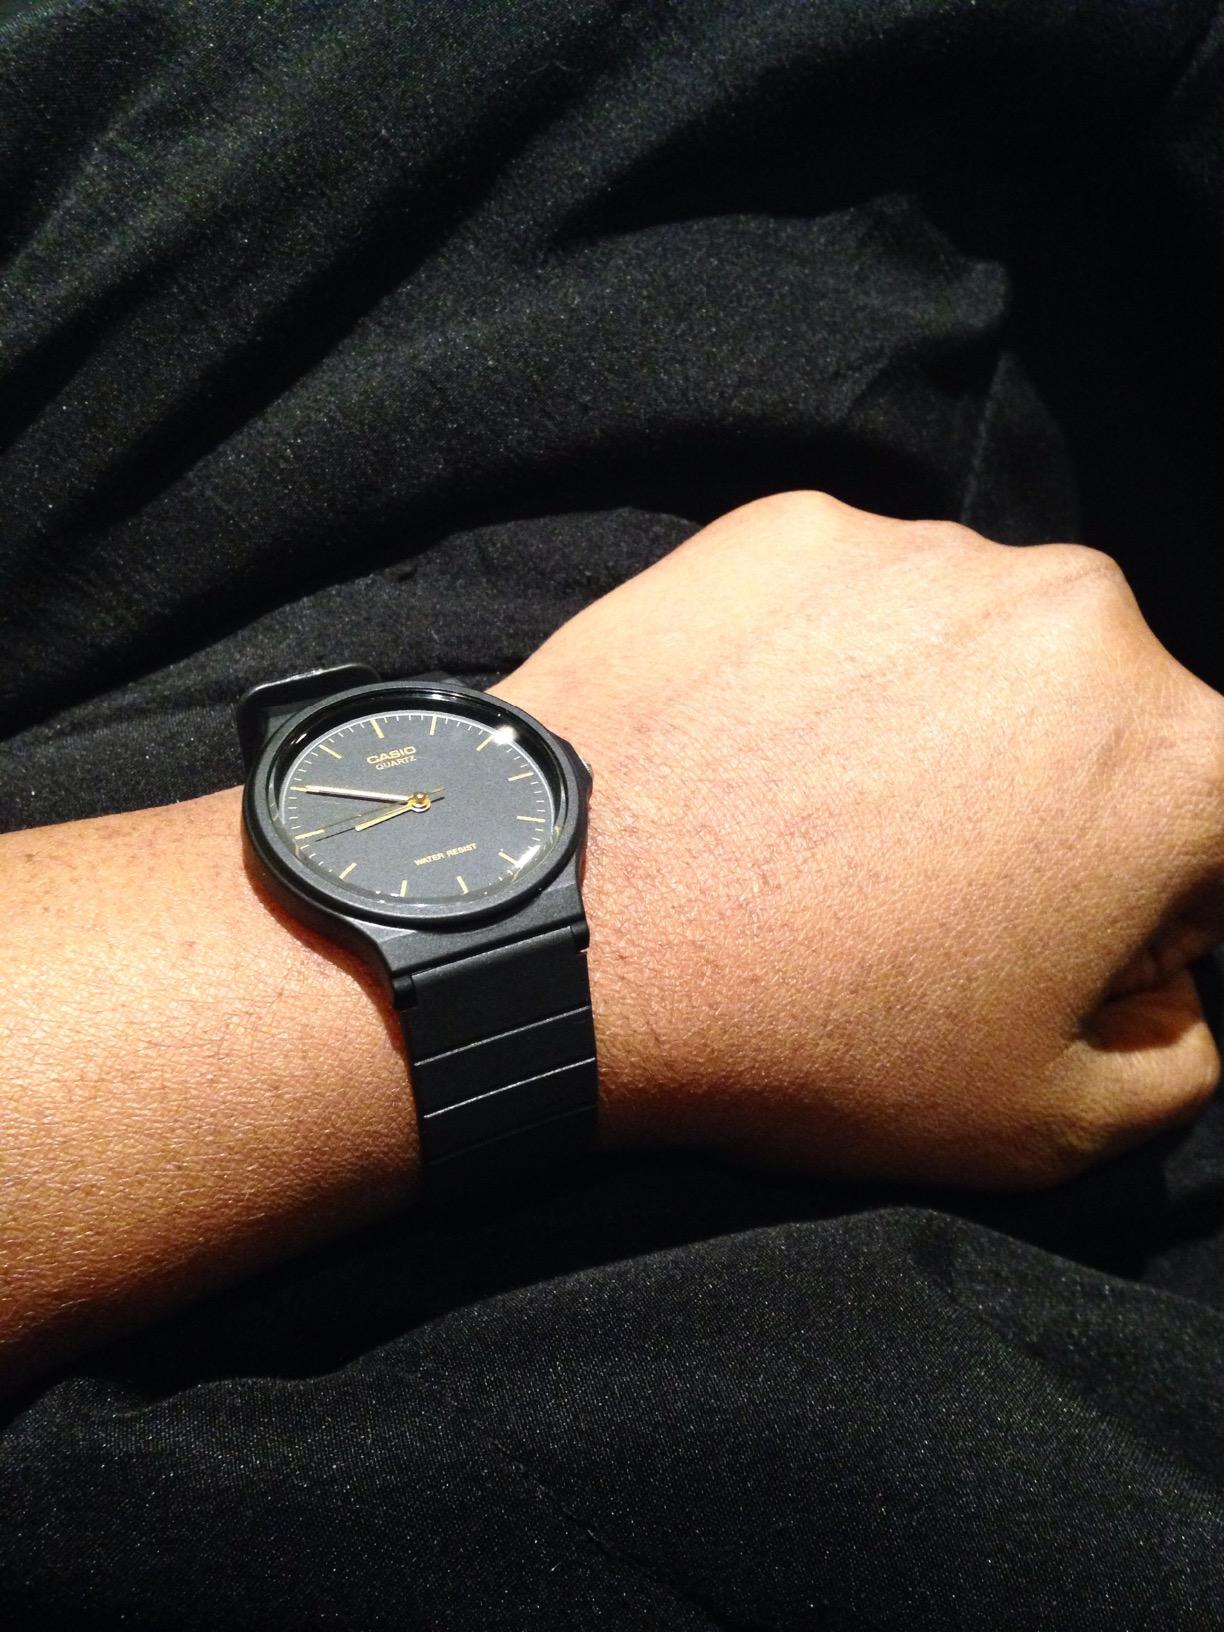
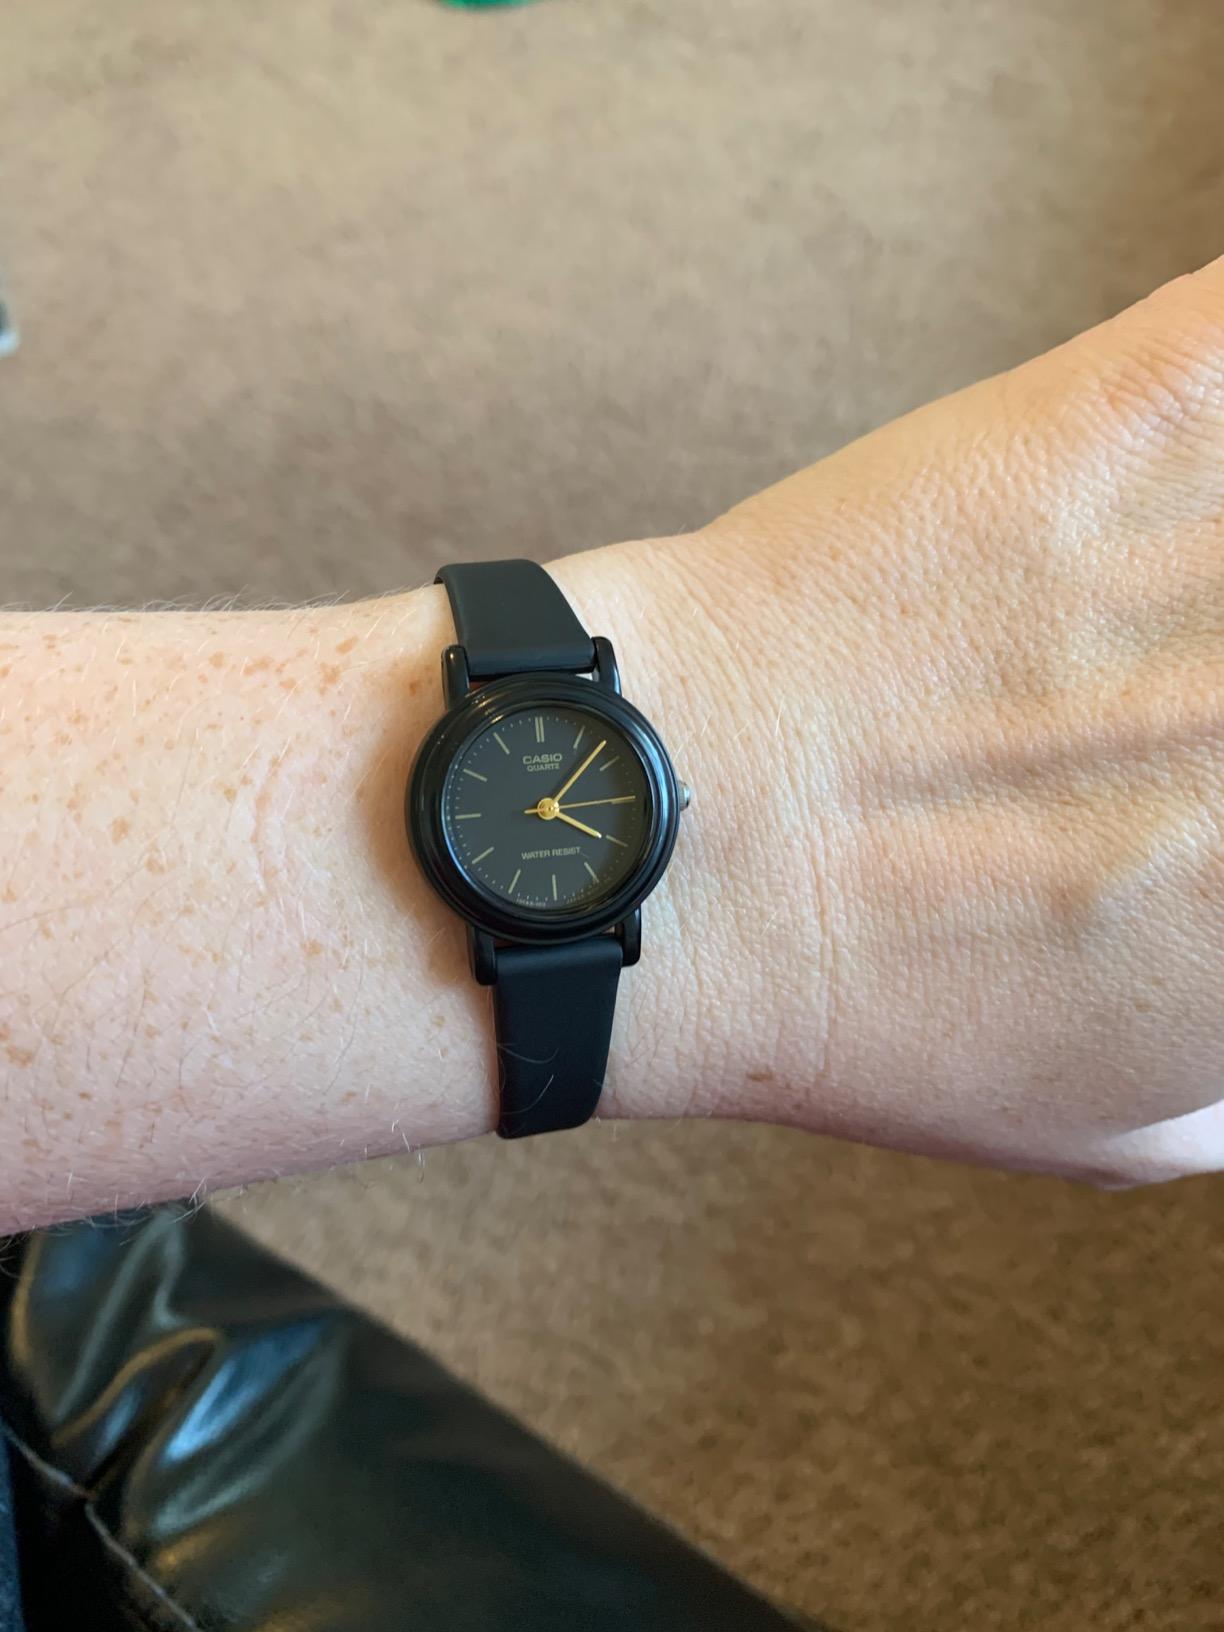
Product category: accessories_watch
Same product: no